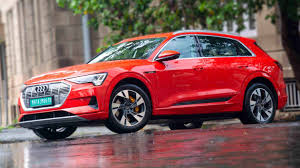
Label: noambulance